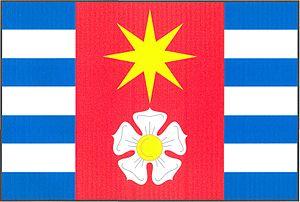
Losiná est une commune du district de Plzeň-Ville, dans la région de Plzeň, en République tchèque. Sa population s'élevait à 1 329 habitants en 2018.